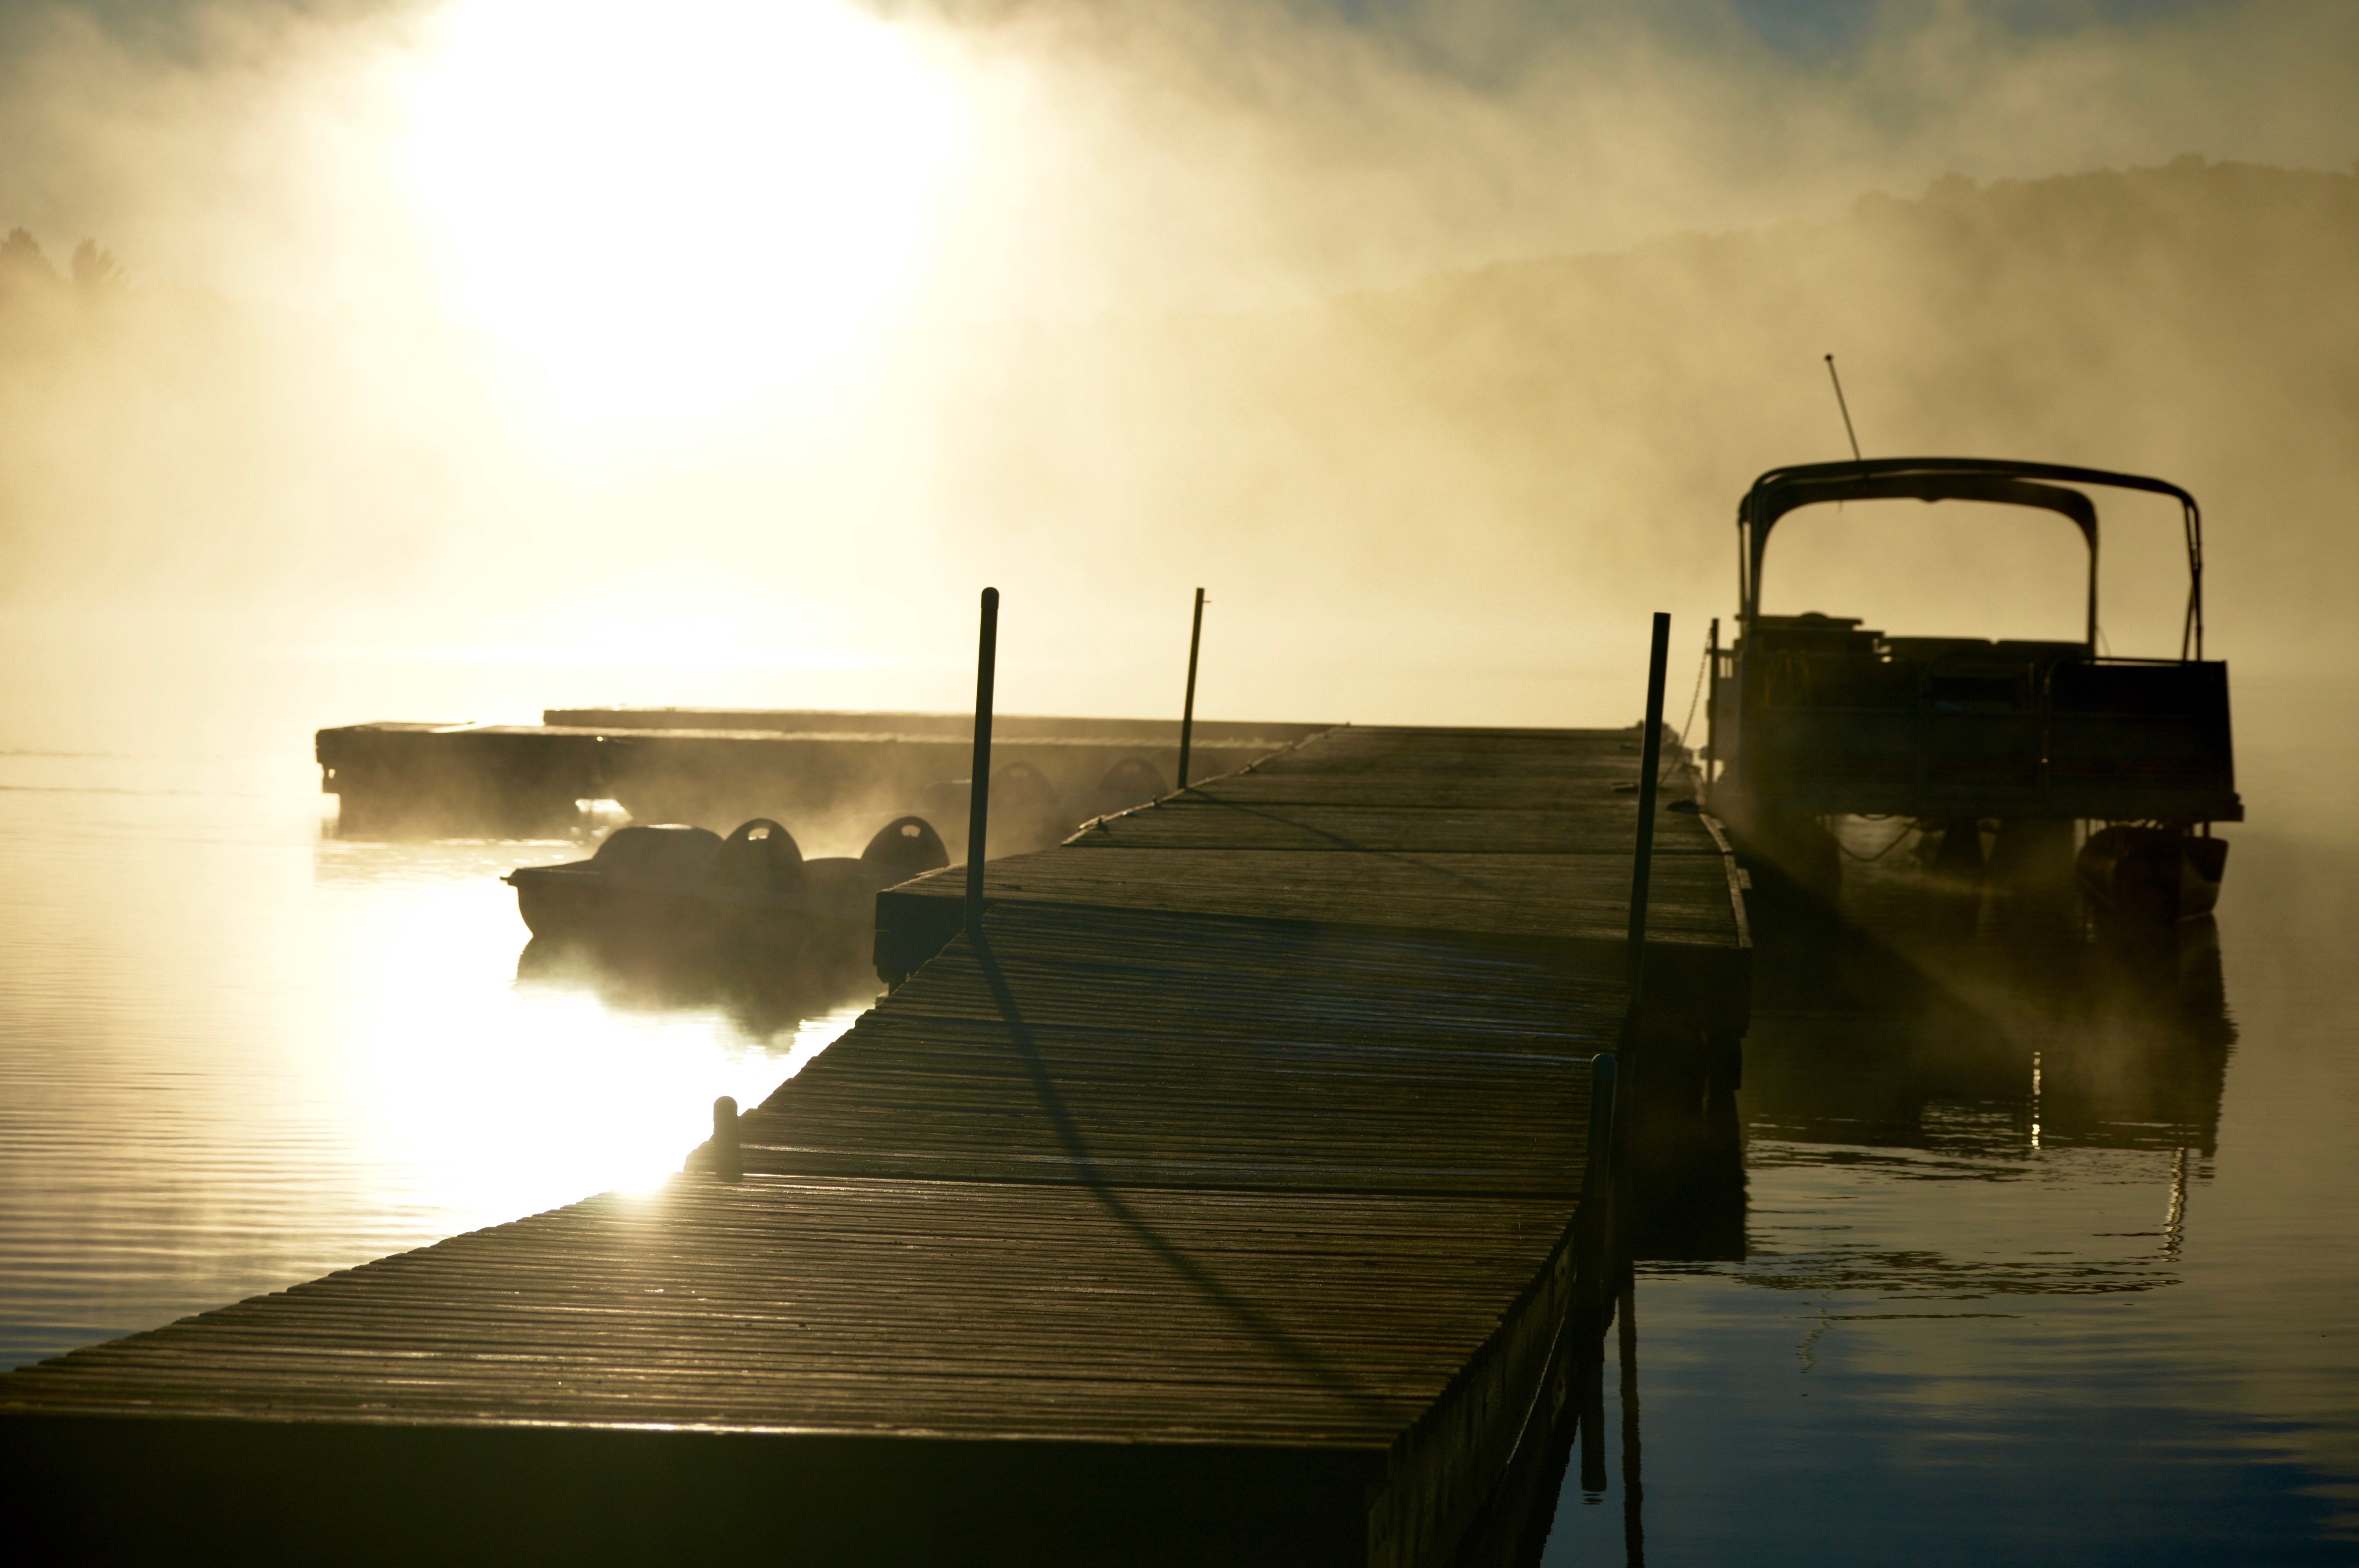
sea, water, light, cloud, sunrise, sunset, boat, sunlight, morning, wave, dawn, dusk, evening, reflection, vehicle, shape, atmospheric phenomenon